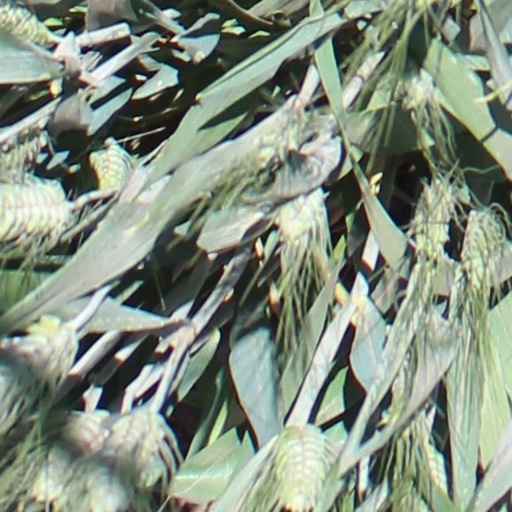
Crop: wheat